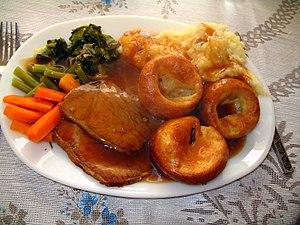
La cuisine anglaise est conditionnée par le climat, la géographie de l'Angleterre et son histoire. Son histoire inclut de nombreuses interactions avec d'autres pays européens, et l'importation d'ingrédients et d'idées en provenance notamment d'Amérique du Nord, de Chine et d'Inde, à l'époque de l'Empire britannique et de l'immigration d'après-guerre.